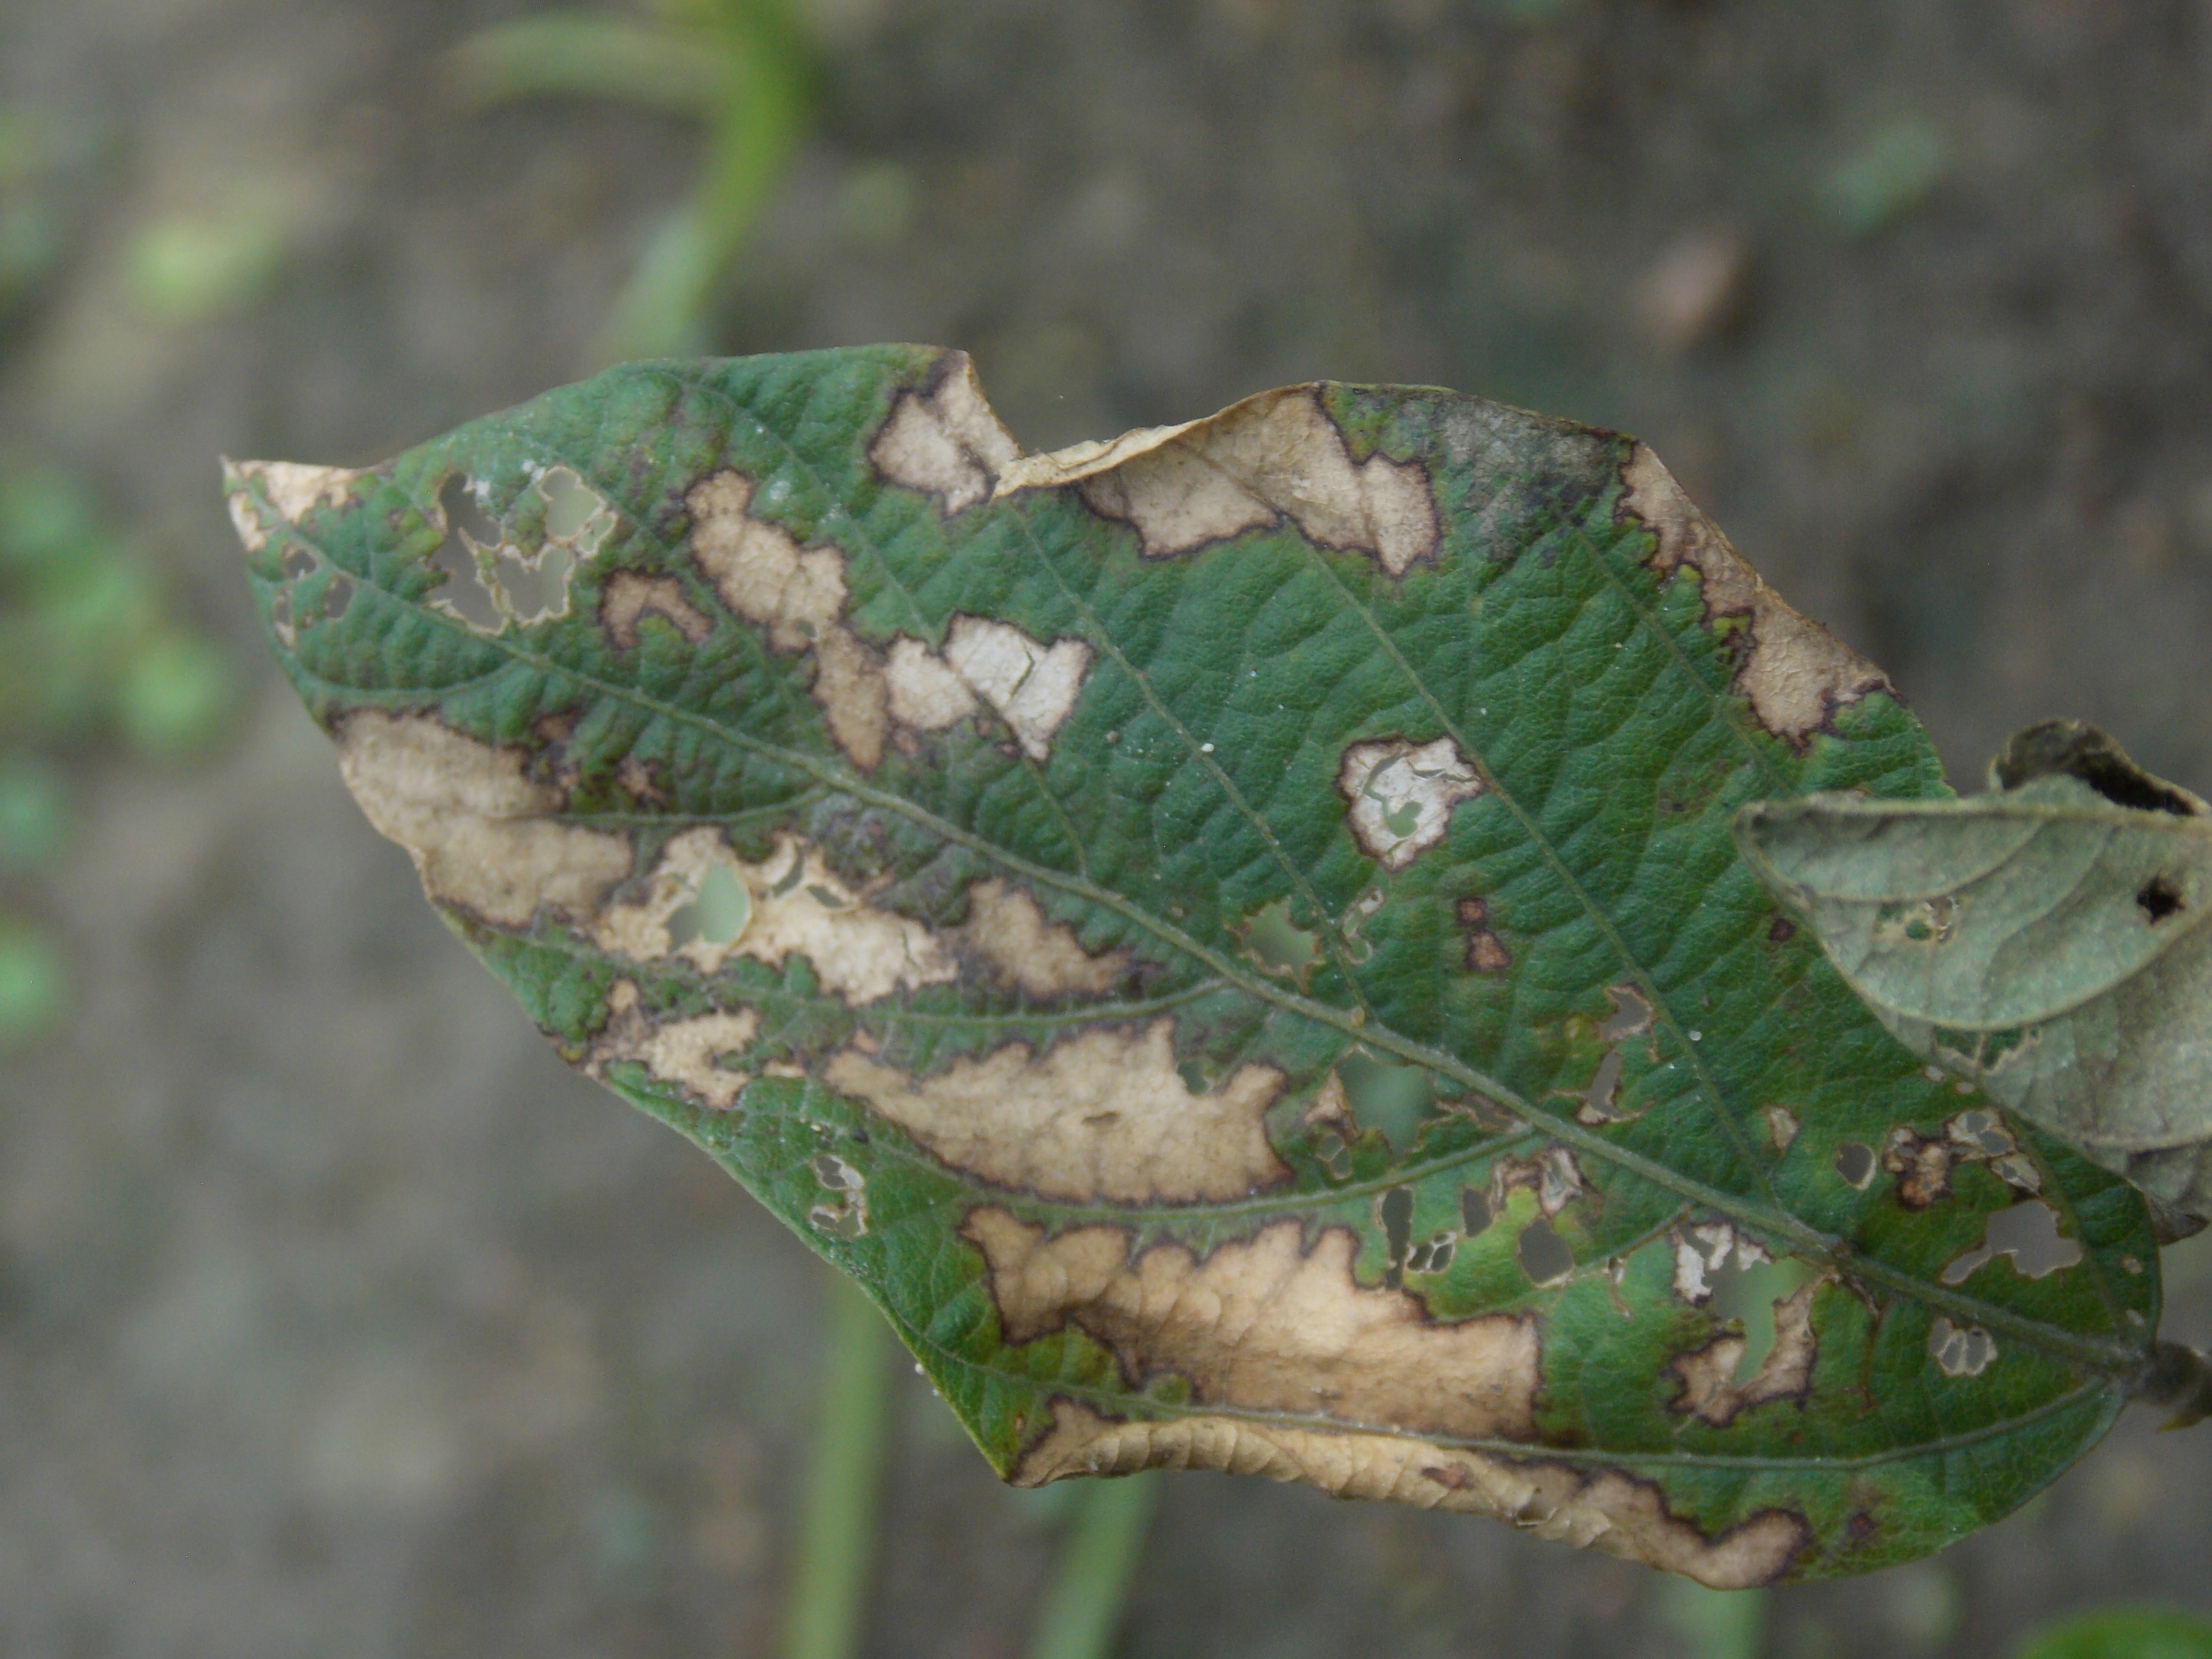
Label: Disease